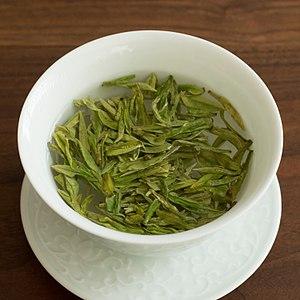
Le thé, bien plus qu'une simple boisson d'agrément, représente en Chine une véritable institution sociale et culinaire, riche d'une histoire de plusieurs millénaires.